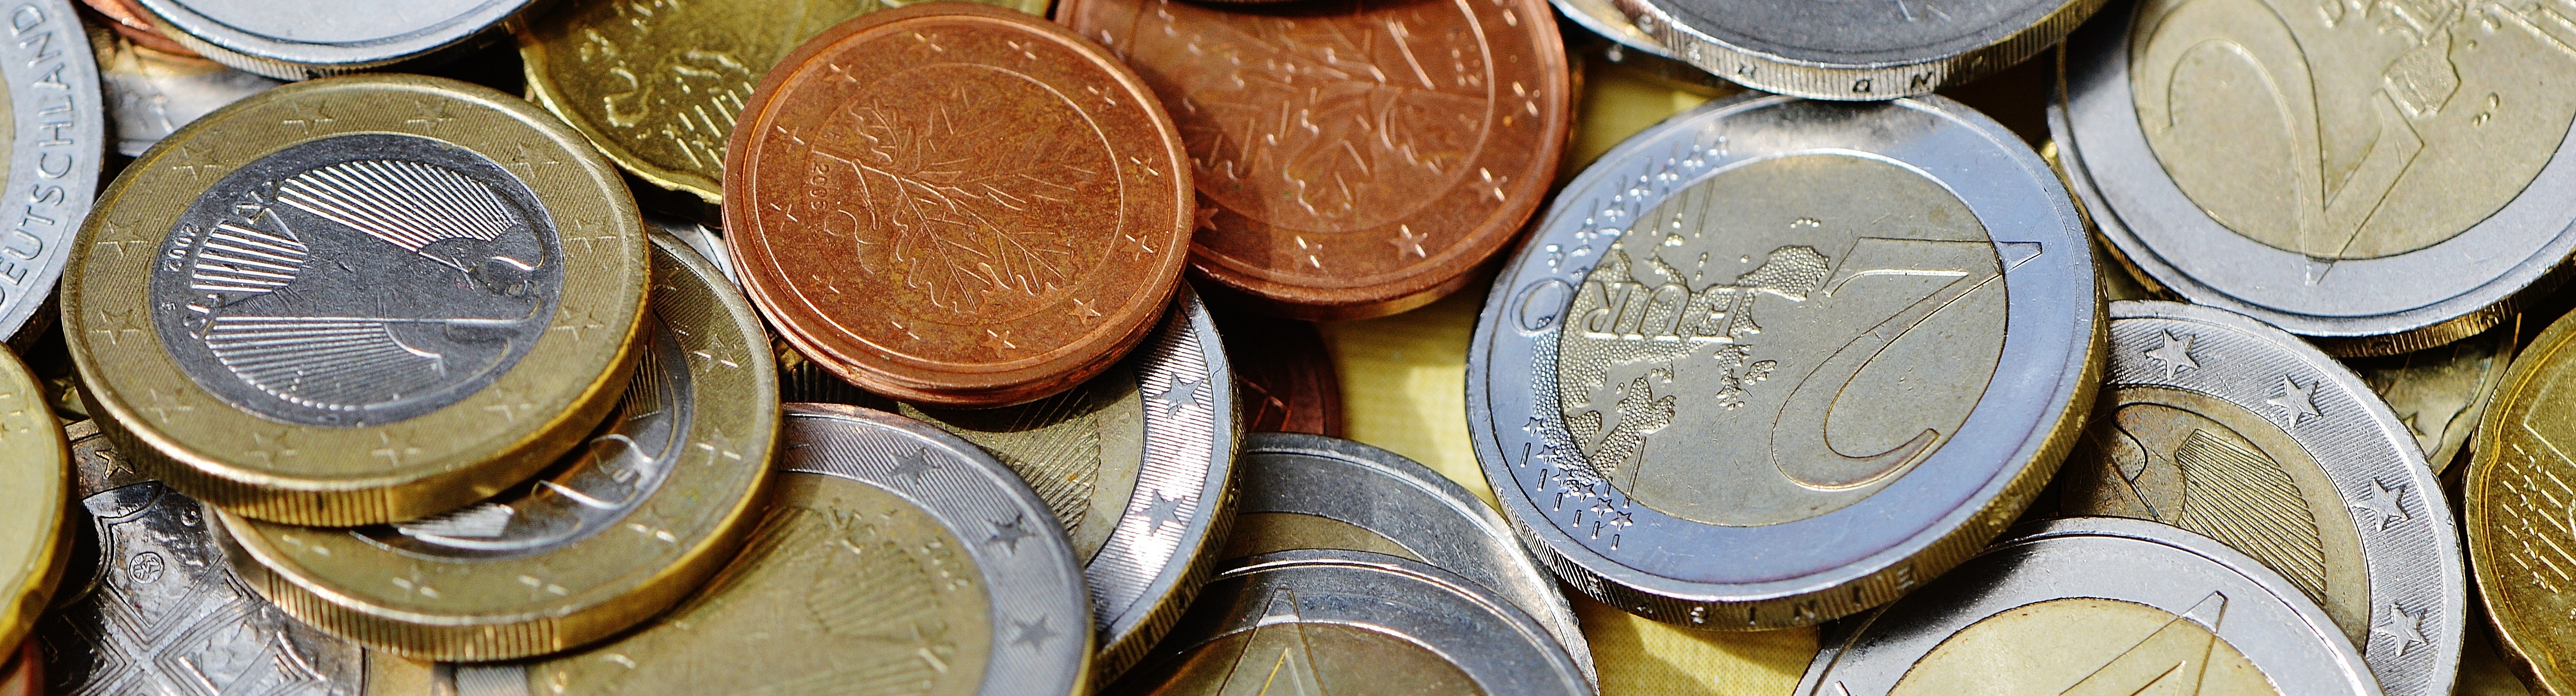
metal, money, close up, cash, gold, currency, euro, coin, coins, metal money, finance, loose change, euro cents, specie, man made object